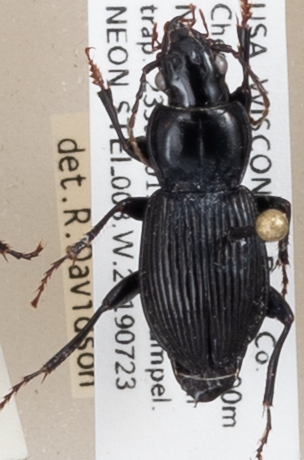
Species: Pterostichus coracinus
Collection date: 2019-07-23
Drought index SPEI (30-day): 0.086
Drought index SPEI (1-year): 1.77
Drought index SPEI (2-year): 1.416